Serveis Ferroviaris de Mallorca

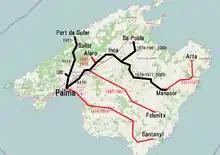

In 1977, the line Palma – Inca was the sole remnant of a network that once connected Palma with most of the island. In 2001, the section Inca – Sa Pobla reopened, followed by the section Inca – Sineu in 2002 and Sineu – Manacor in 2003.